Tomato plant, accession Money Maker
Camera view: tilt-top (135 deg); turntable rotation: 300 degrees
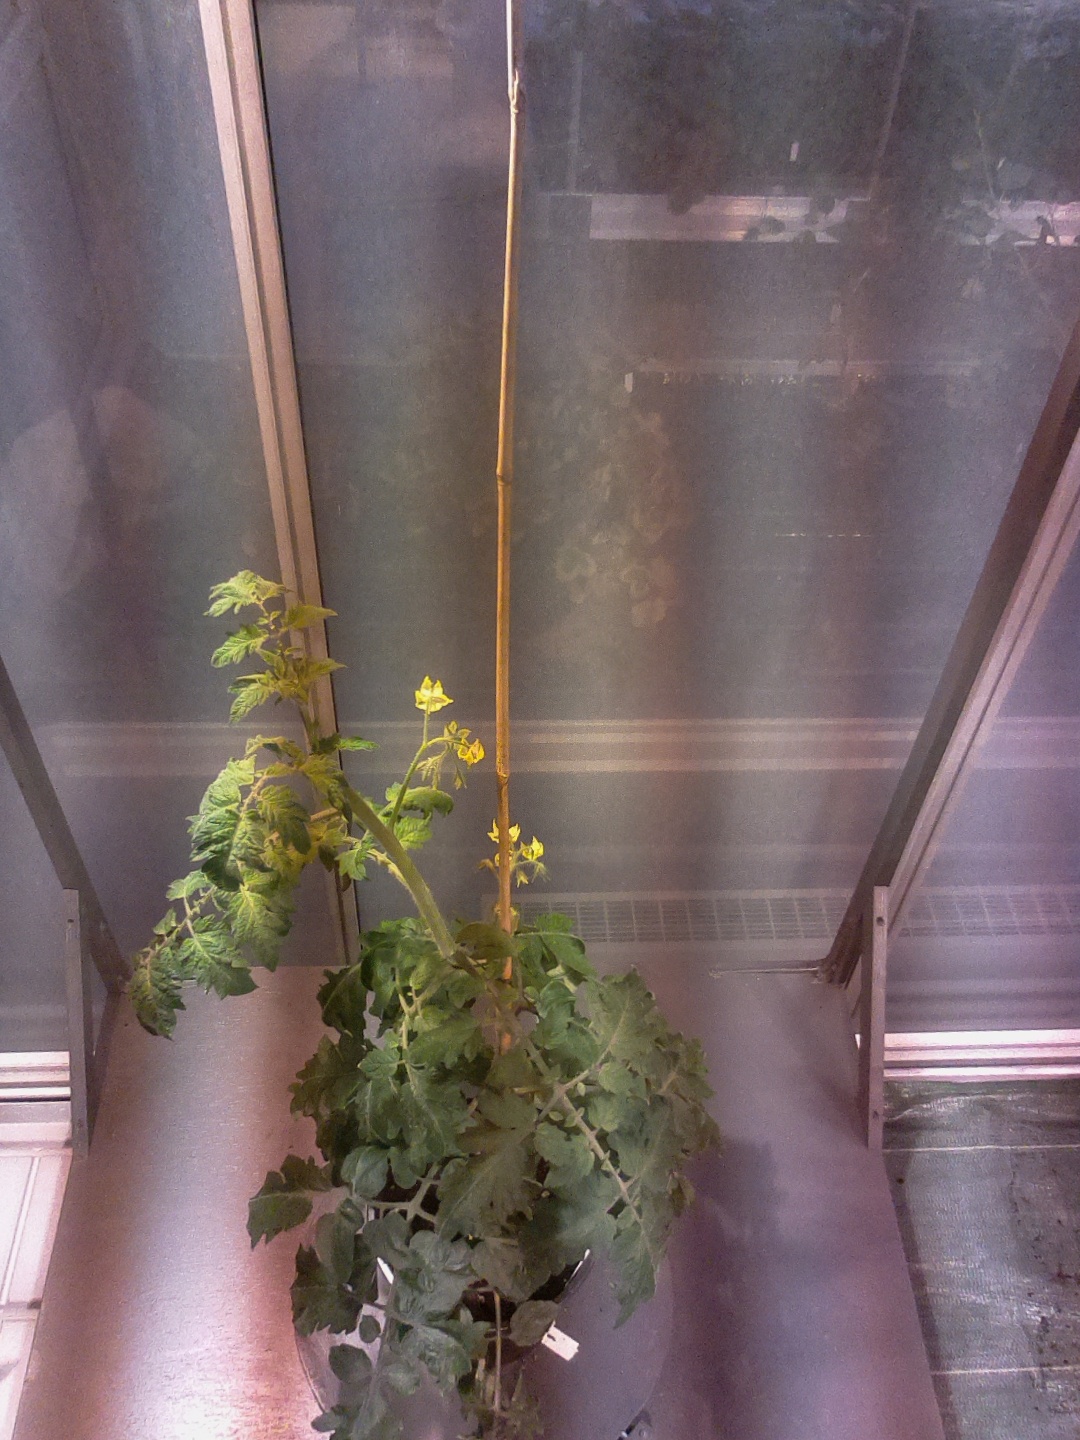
BBCH growth stage 68: Full flowering, 80%-90% of flowers open, more petals falling